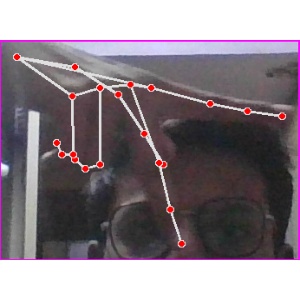
अक्षर: प